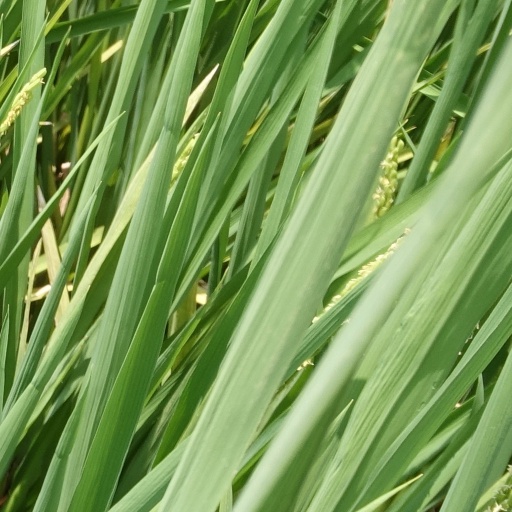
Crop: rice